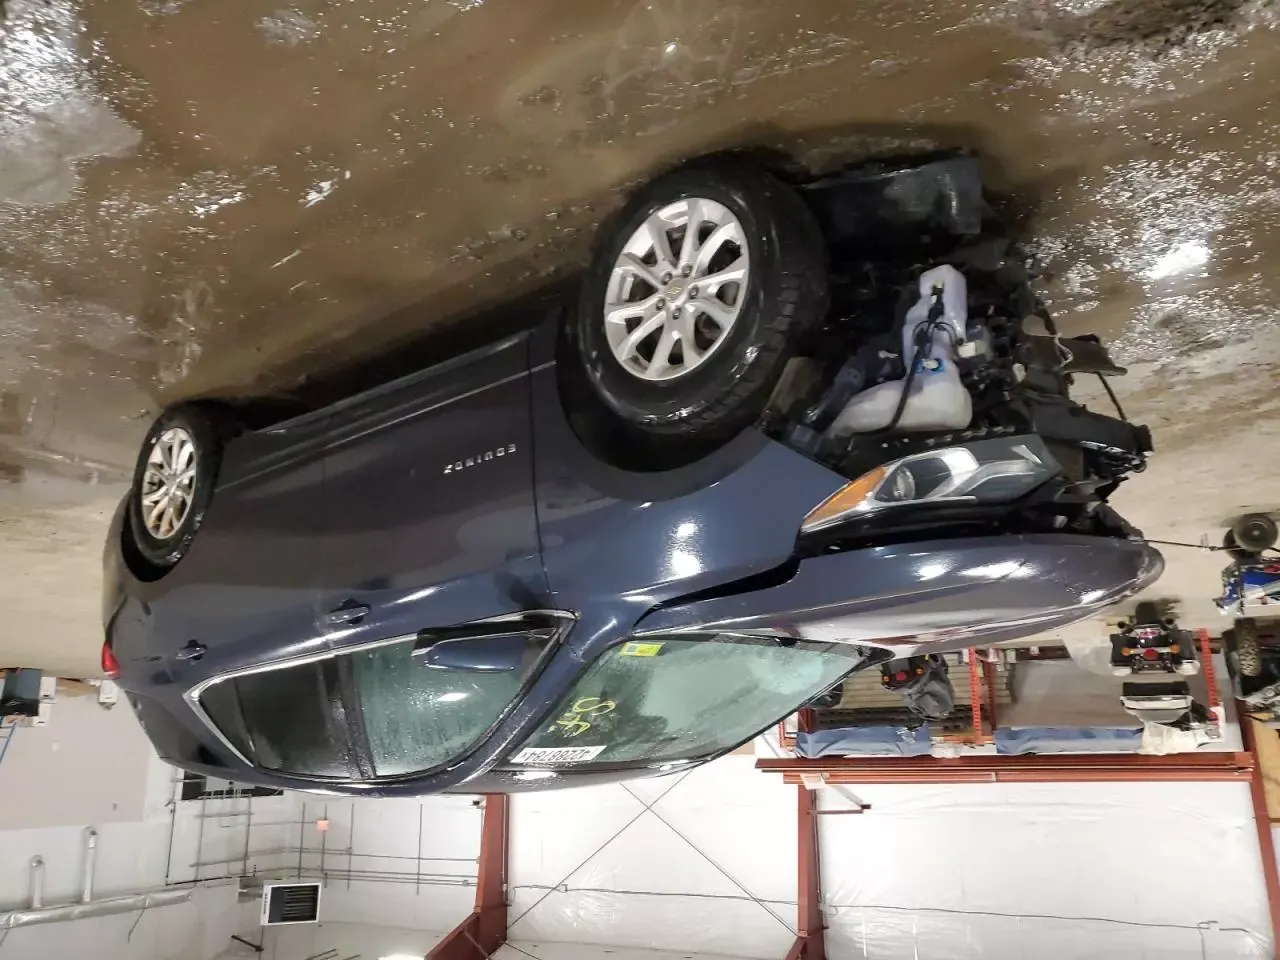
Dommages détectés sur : plaque d'immatriculation avant, pare-choc avant, feu avant gauche, capot, aile avant droite, aile avant gauche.
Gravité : majeur